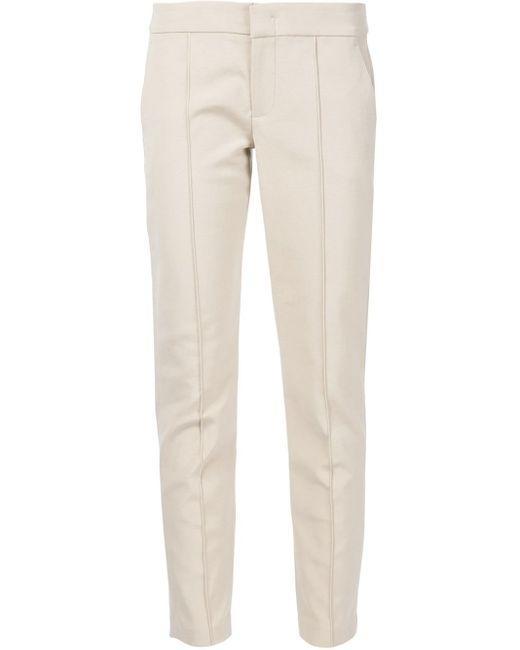
Milchhose trägt Frauen plain Office